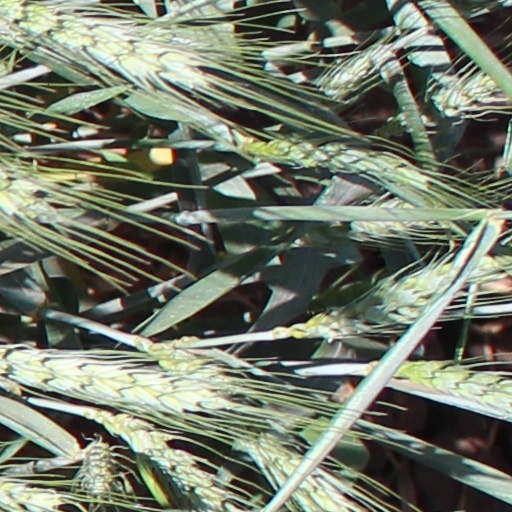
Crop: wheat